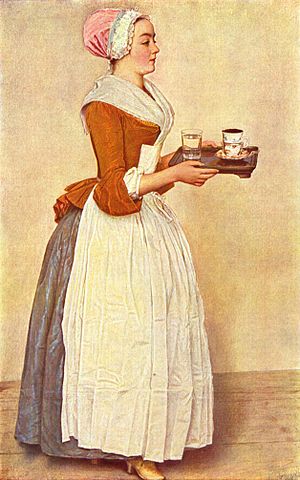
Hushjælp
En tjenestepige fra 1740'erne.
En hushjælp er en fællesbetegnelse for ansatte eller deltidsansatte i privathjem, på landet på en gård eller i byen. En hushjælp kan være mandlig eller kvindelig som husassistent, barnepige, au pair, havehjælp, hundepasser, rengøringshjælp osv.